Nuclear power in the United States

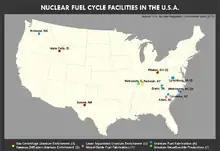
Location of nuclear reactor fuel processing facilities in the United States (US NRC)

A 2012 report by the International Atomic Energy Agency concluded: "The currently defined uranium resource base is more than adequate to meet high-case requirements through 2035 and well into the foreseeable future."